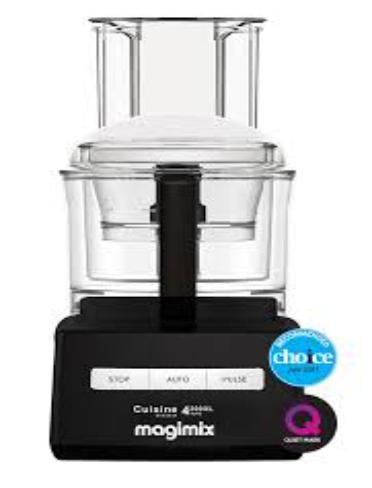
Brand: magimix
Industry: Necessities